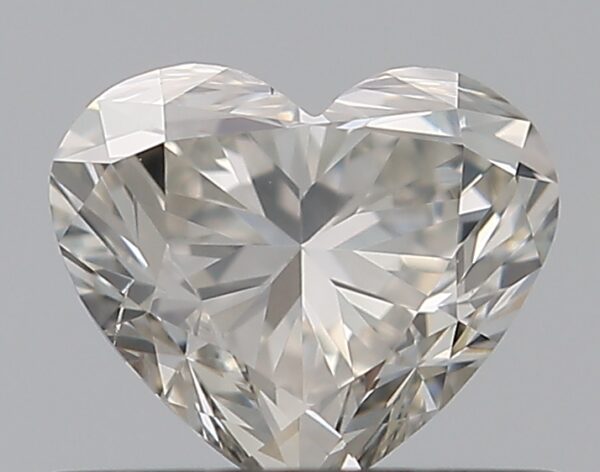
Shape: heart
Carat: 0.5
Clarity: SI1
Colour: J
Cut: EX
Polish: EX
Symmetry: VG
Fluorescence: F
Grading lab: GIA
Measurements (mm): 4.64 x 5.43 x 3.26